Fresno Giants

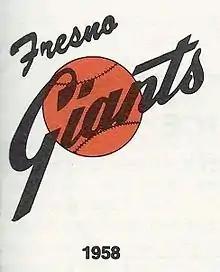
1958–1984 logo

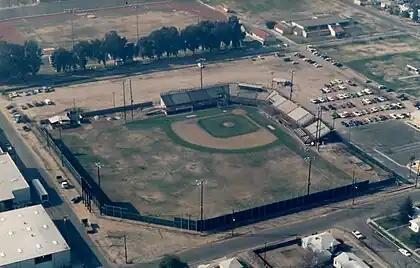
Euless Park aerial view, Spring 1987

In 1958, the team entered into a working agreement with the San Francisco Giants, who had moved from New York the previous winter, and were renamed the Fresno Giants, winning the California League pennant in their inaugural year.